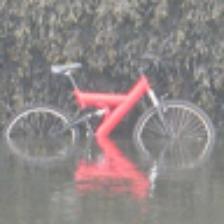
Label: NonHuman